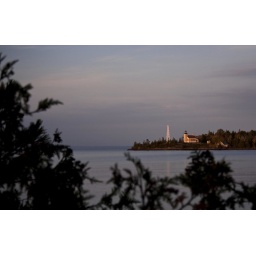
Took this shot on are road trip around lake Superior, Just wished the sunset was just a little better.